Early life of Marcus Aurelius

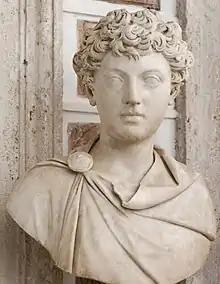
Bust of Marcus Aurelius as a young boy (Capitoline Museum). Anthony Birley, Marcus' modern biographer, writes of the bust: "This is certainly a grave young man."

Lucilla was the daughter of the patrician P. Calvisius Tullus Ruso and Domitia Lucilla Major. Lucilla Major had inherited a great fortune (described at length in one of Pliny's letters) from her maternal grandfather and her paternal grandfather by adoption. The younger Lucilla would acquire much of her mother's wealth, including a large brickworks on the outskirts of Rome—a profitable enterprise in an era when the city was experiencing a construction boom.